Rhine-Neckar S-Bahn

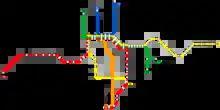
Original network plan for the 2010 Rhine-Neckar clock-face timetable from 2004

Shortly after the start of operation, a second stage of expansion was planned for the Rhine-Neckar S-Bahn to integrate previously unserved cities and regions into the S-Bahn network. However, the schedule laid down in the "Realisierungsprogramm Rhein-Neckar-Takt 2010" (implementation program for the 2010 Rhine-Neckar clock-face timetable), which provided for further expansion to Homburg, Bruchsal, Karlsruhe, Eppingen, Darmstadt and Worms, between 2008 and 2010, was rejected again in 2006. The reasons for this were the reduction of funds made available under the federal Rail Regionalisation Act ("Regionalisierungsgesetz") in accordance with the so-called "Koch-Steinbrück paper" as well as the need to finance infrastructure measures required for capacity increases in the north of the region, in particular the Frankfurt–Mannheim high-speed railway.